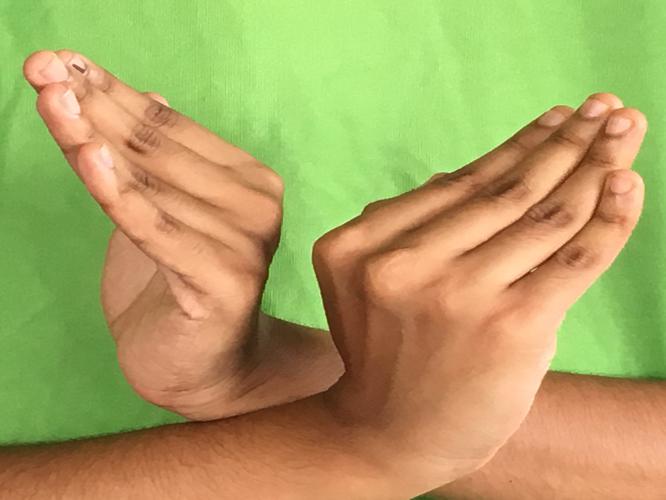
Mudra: Nagabandha
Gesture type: double_hand